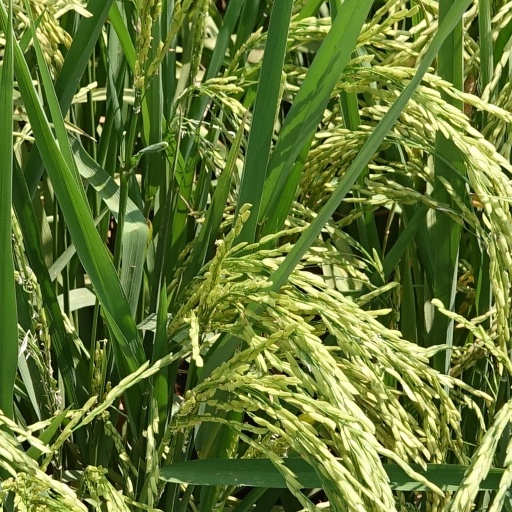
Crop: rice